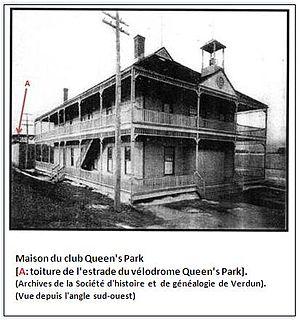
Maison du Club Queen’s Park (photo), Société d’histoire et de généalogie de Verdun, (Archives, 1899)
Le vélodrome Queen's Park est un ancien vélodrome de la ville de Verdun, aujourd'hui arrondissement de Montréal, au Québec.